Day of Daggers

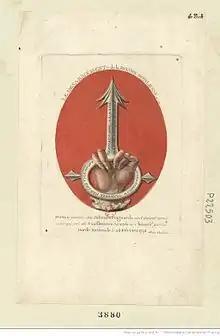
"The Disarmament of the Good Nobility"

The conflict on 28 February, later deemed the Day of Daggers, humiliated the monarchists who had come to the Tuileries to defend the King. The specific actions of Lafayette the day afterward reaffirmed the rumour that the nobles had planned to take away the King and thus created the legend of the conspiracy of the "chevaliers du poignard". That was used in propaganda images from the constitutionalists. One particular cartoon, "The Disarmament of the Good Nobility," by the engraver Villeneuve showed the "exact form" of the infamous daggers that were used: a deformed dagger with inscriptions claiming that the blade had been forged by aristocrats and that the monarchists who had been led astray by the priests.